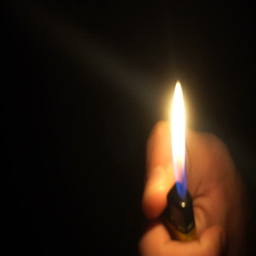
a close - up shot of a man igniting a lighter in the dark .